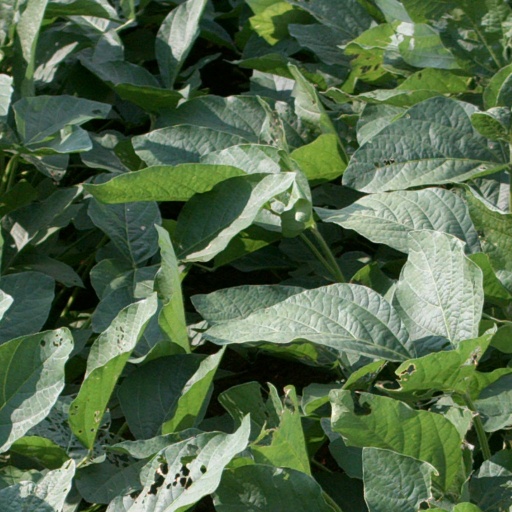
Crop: soybean